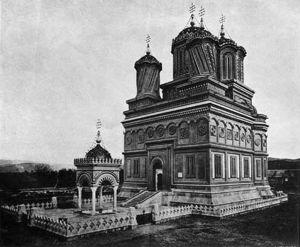
Le monastère de Curtea de Argeș, datant du XVIᵉ siècle, est aujourd'hui une église épiscopale, l'une des plus célèbres constructions de Roumanie. Le monastère abrite la nécropole des premiers rois de Roumanie.